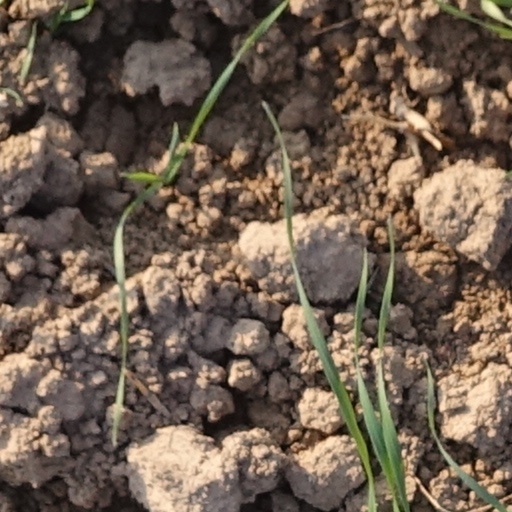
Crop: wheat